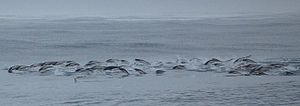
Sydlig rethvalsdelfin
En flok sydlige rethvalsdelfiner
Sydlig rethvalsdelfin er den ene af to arter i slægten rethvalsdelfiner. Den forekommer kun på den sydlige halvkugle i koldt tempererede og subantarktiske havområder. Den er tilsyneladende ret almindelig, men kun lidt vides om arten. Kroppens overside er sort og undersiden er hvid med skarp grænse mellem de to farver, hvilket sammen med den manglende rygfinne gør den nem at kende. Sydlig rethvalsdelfin er den eneste delfin på den sydlige halvkugle uden rygfinne.